E85

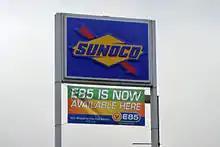
Opening of an E85 retail pump in Maryland

E85 is increasingly common in the United States, mainly in the Midwest where corn is a major crop and is the primary source material for ethanol-fuel production. As of July 1, 2014, there were more than 3,300 fuel stations that offered E85 fuel. E85 as a fuel is widely used in Sweden; however, most of it is imported from Italy and Brazil. E85 was formerly available from the Maxol chain in Ireland, where it was made from whey, a byproduct of cheese manufacturing. The availability ended in 2011, due to a severe excise-duty hike which rendered it economically unviable. In Finland E85 is available from 52 St1 chain locations and 71 ABC chain locations. The E85 sold by St1 is labeled as RE85 and as "Eko E85" in ABC-stations to indicate it is manufactured from Finnish bio-waste.